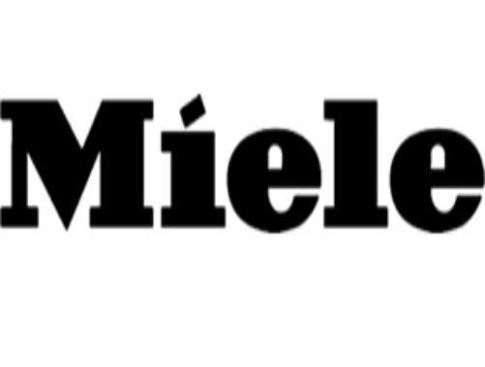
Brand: miele
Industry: Necessities